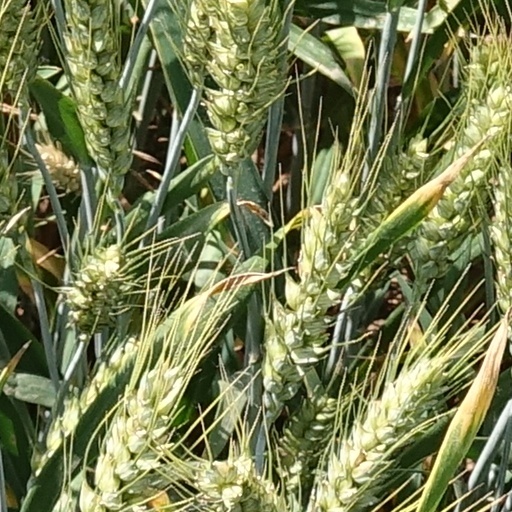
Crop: wheat